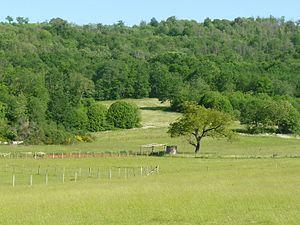
vue vers le massif de l'Arbre sur la commune d'Orgedeuil près de Fontéchevade, Charente, France
Orgedeuil est une commune du Sud-Ouest de la France, située dans le département de la Charente.